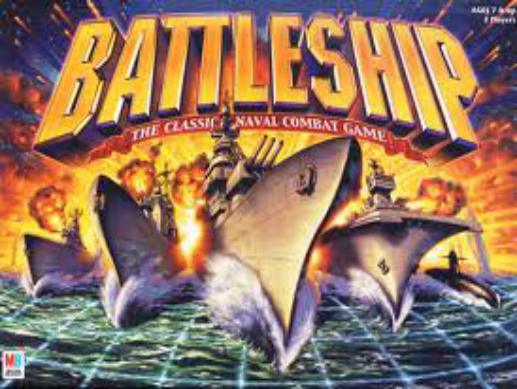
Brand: battleship
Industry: Leisure